History of Indonesia

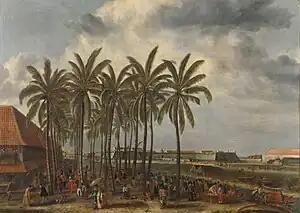
Dutch settlement in the East Indies. Batavia (now Jakarta), Java, c. 1665 CE.

The earliest accounts of the Indonesian archipelago date from the Abbasid Caliphate, according to those early accounts the Indonesian archipelago were famous among early Muslim sailors mainly due to its abundance of precious spice trade commodities such as nutmeg, cloves, galangal and many other spices.